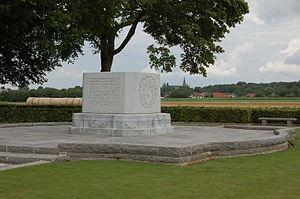
La liste des mémoriaux et cimetières militaires du département de la Somme répertorie les cimetières militaires, les mémoriaux ainsi que les stèles, plaques commémoratives et autres monuments qui honorent la mémoire des morts aux combats, des victimes de bombardements ou d’exactions de l'ennemi ainsi que celle de personnels de santé, de chefs militaires ou politiques pendant :
Le Quesnel est une commune française située dans le département de la Somme, en région Hauts-de-France.
Quand la Première Guerre mondiale commence en 1914, tous les dominions de l'Empire britannique, dont le Canada, sont appelés à prendre part au conflit. Cependant, et ce, pour la première fois dans l'histoire militaire du Canada, les Forces canadiennes combattent en tant que corps d'armée distinct, sous les ordres d'un commandant canadien. Des batailles comme la bataille de Vimy, la bataille de Passchendaele et la bataille de la Somme sont reconnues depuis ce temps par la mémoire canadienne collective comme les prémices d'un Canada indépendant.